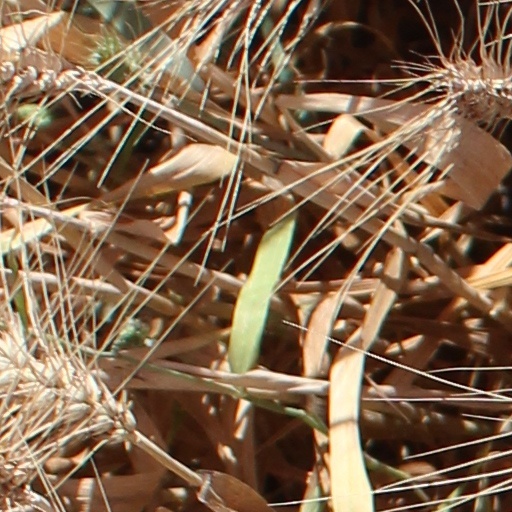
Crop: wheat